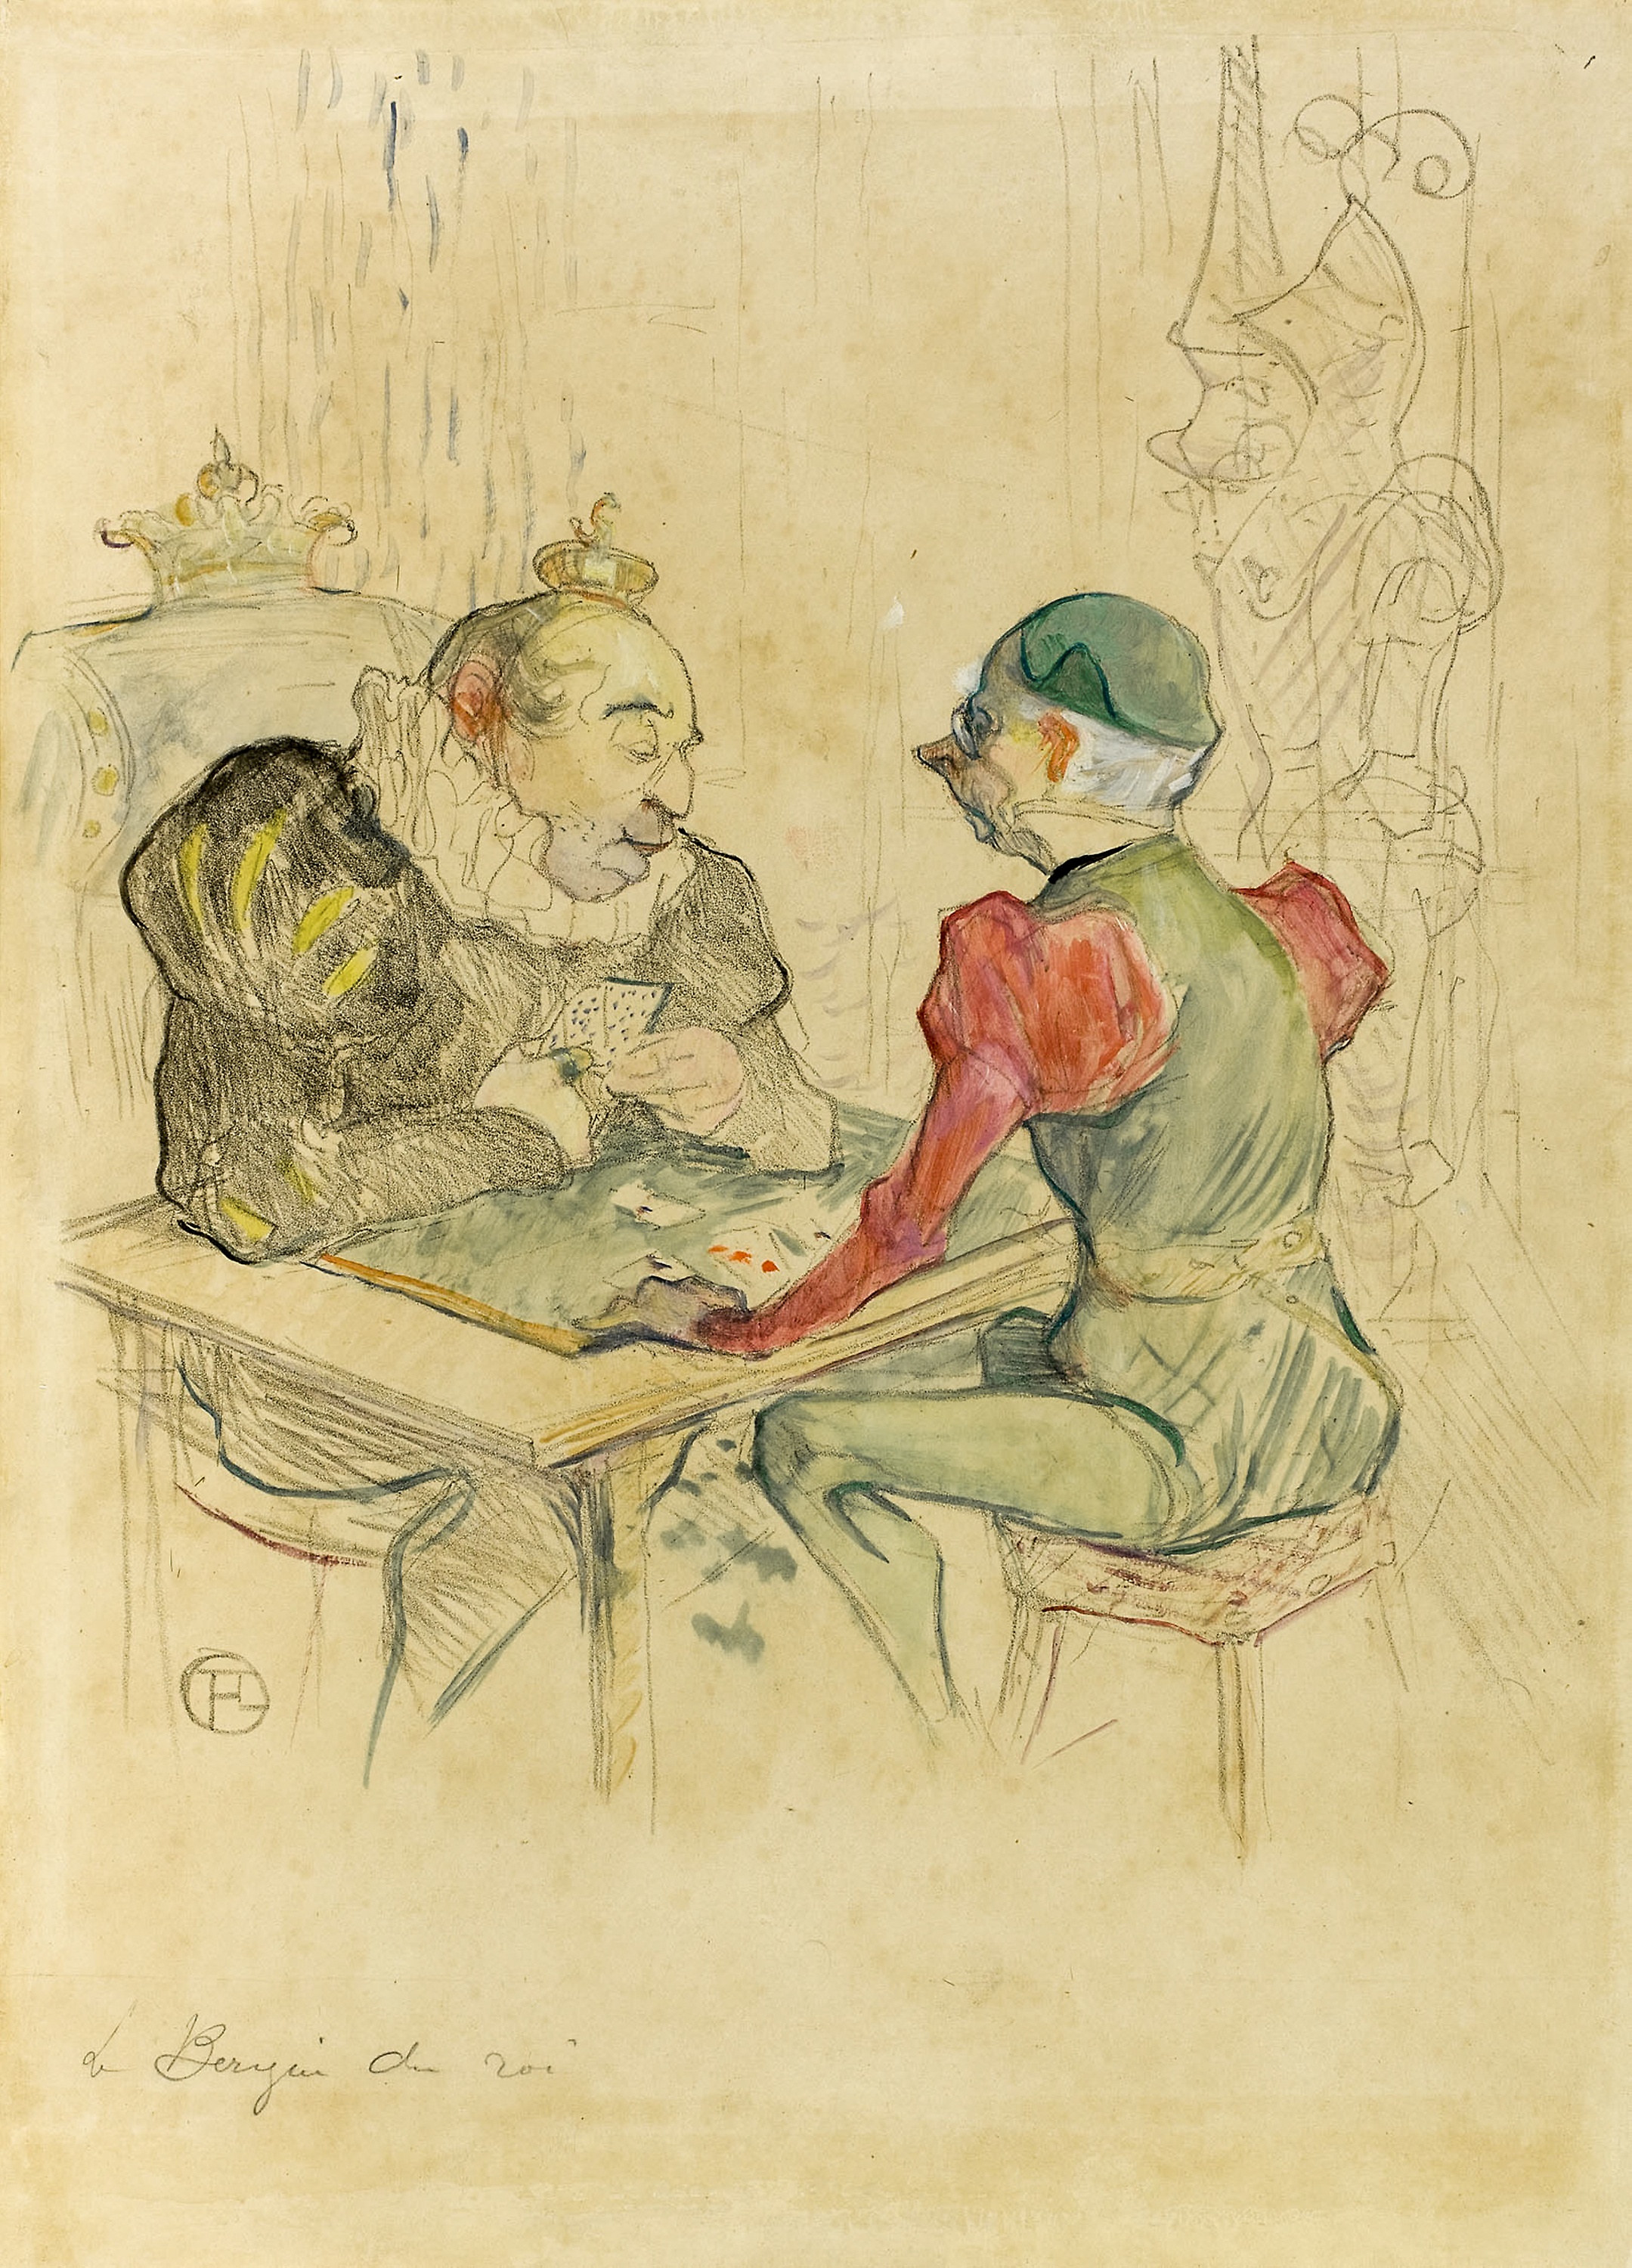
art, vertebrate, watercolor paint, illustration, painting, drawing, paint, artwork, visual arts, modern art, sketch, human behavior